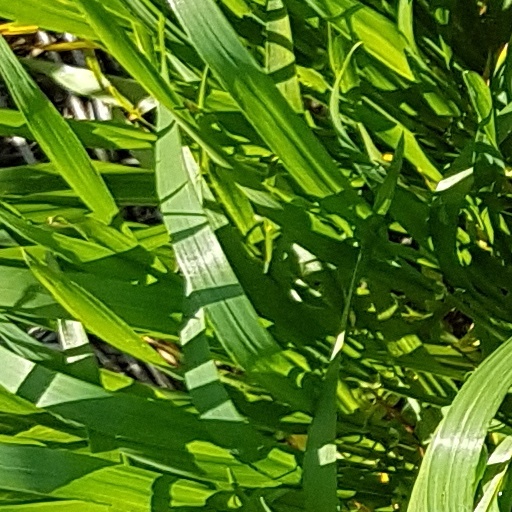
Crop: wheat